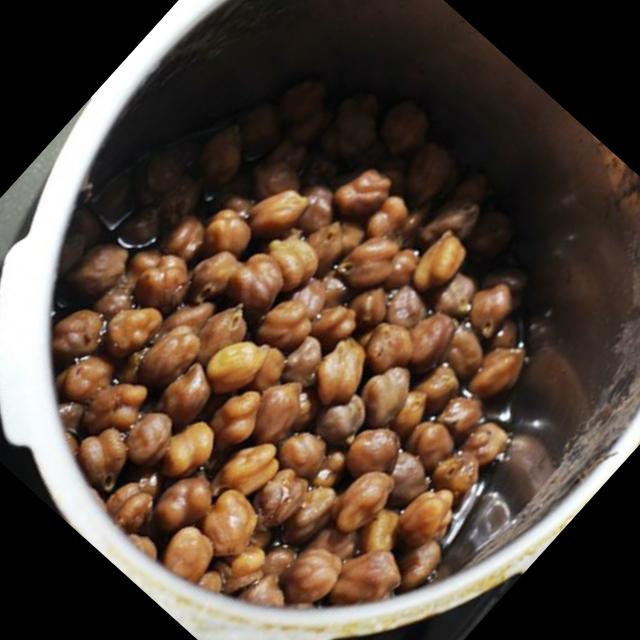
Dish: chole